Hoarded Assets

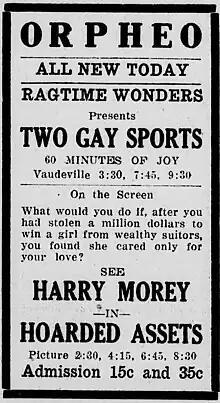
Contemporary newspaper advertisement

Hoarded Assets is a 1918 American silent drama film directed by Paul Scardon and written by Edward J. Montagne and Garfield Thompson. The film stars Harry T. Morey, Betty Blythe, and George Majeroni.